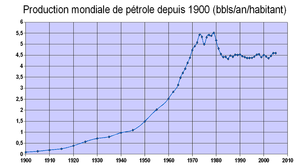
L'exploitation du pétrole remonte à une époque ancienne, mais son importance, commerciale et industrielle, croît à partir du XIXᵉ siècle pour connaître au XXᵉ siècle un essor économique et aussi une succession de crises.